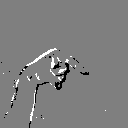
ASL letter: q